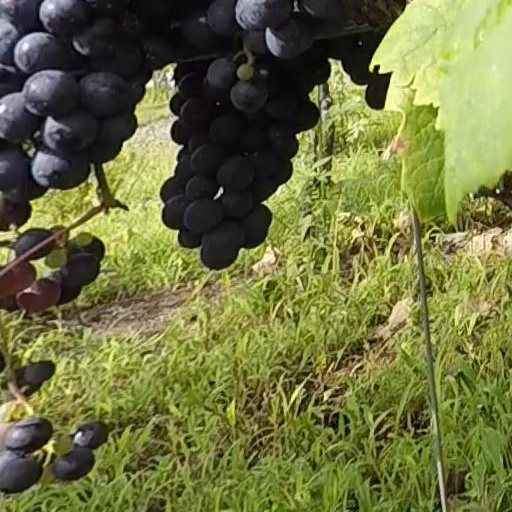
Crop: grape